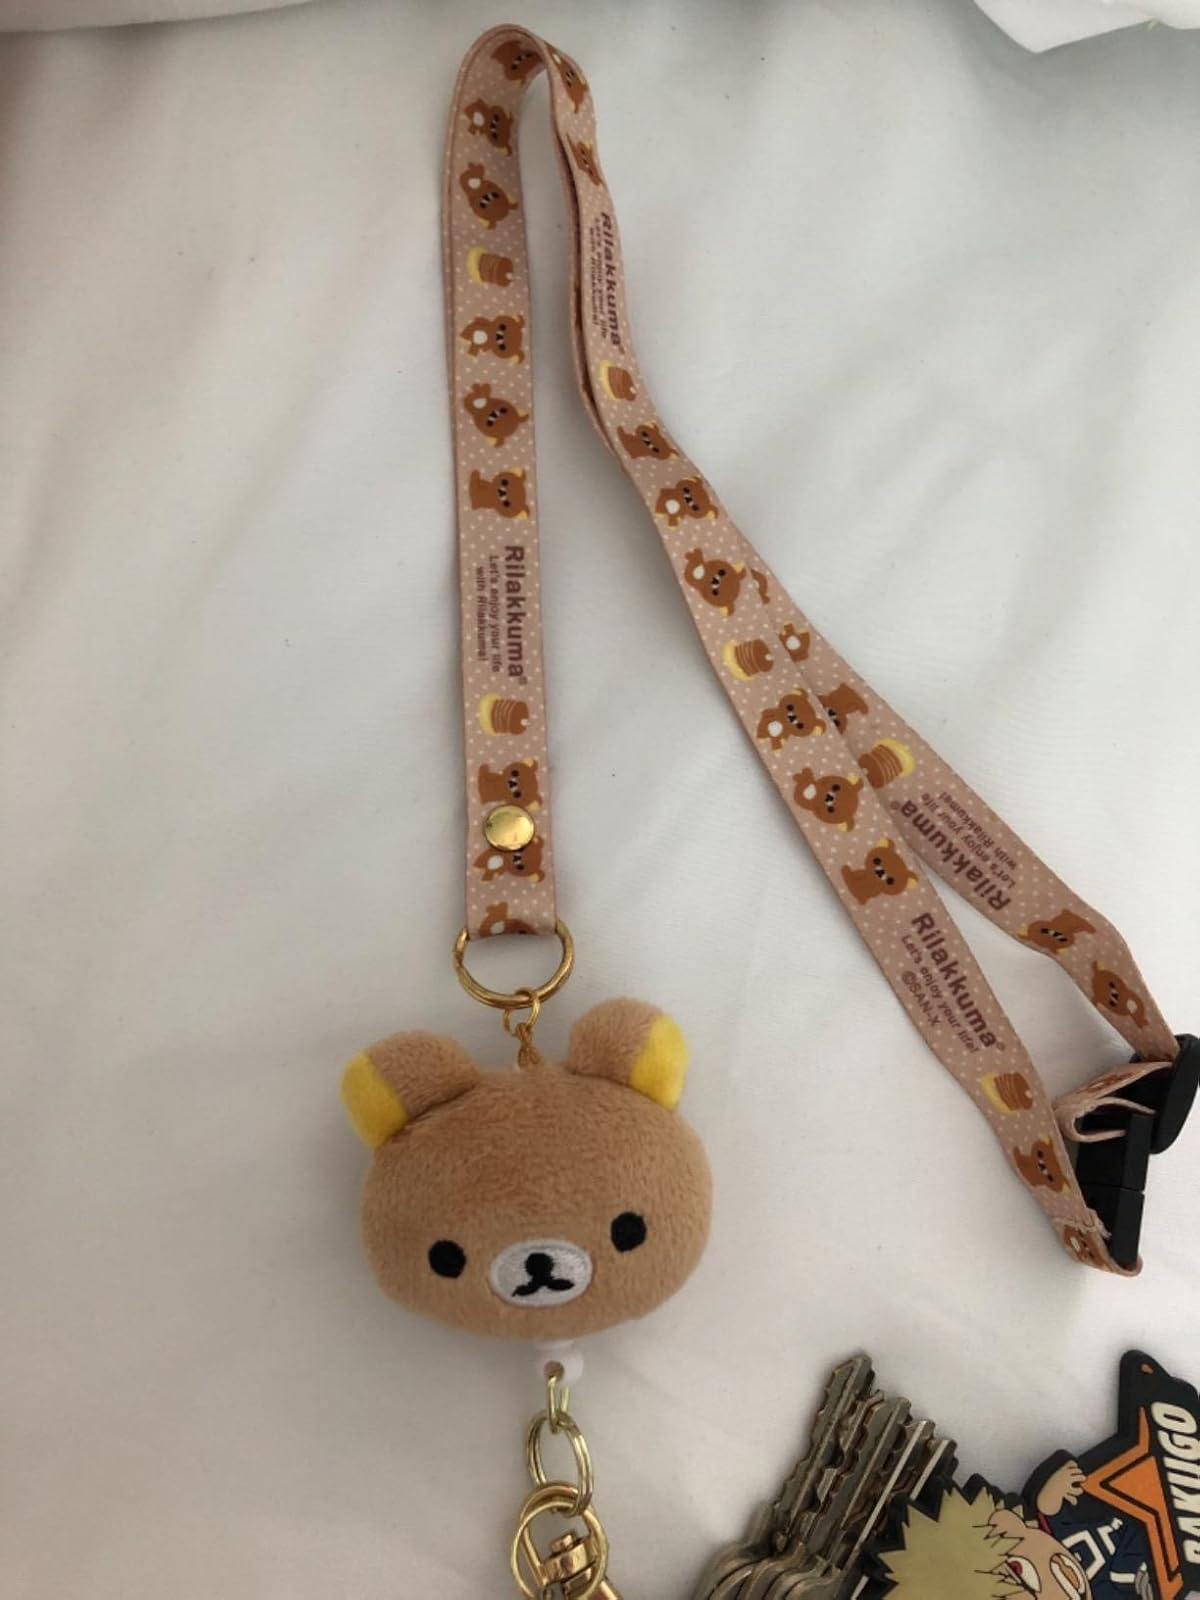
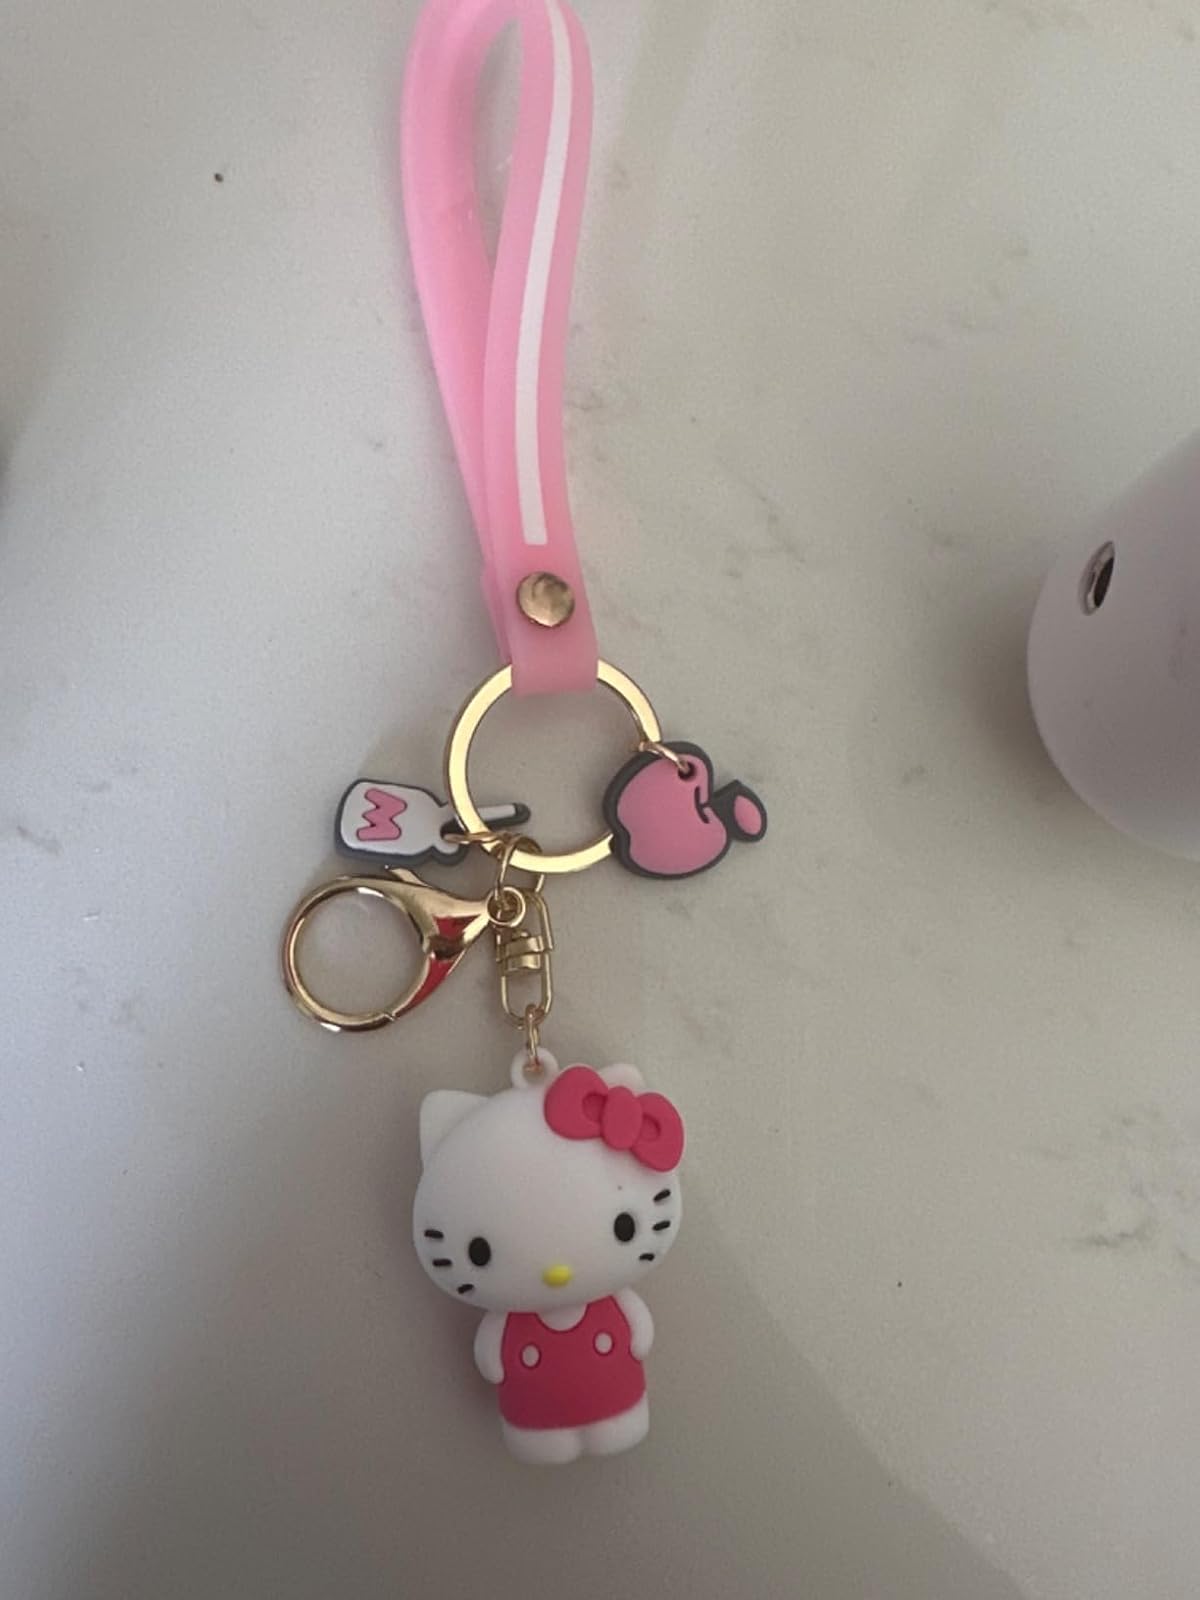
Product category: accessories_keychain
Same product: no